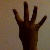
The image shows a hand gesture representing the number 4 in Indian Sign Language.